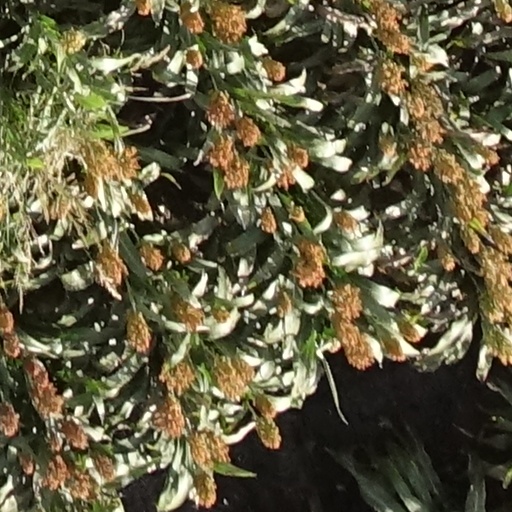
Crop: sorghum